Music venue

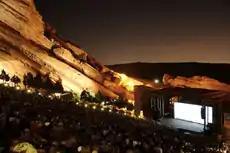
Red Rocks Amphitheatre in Morrison, Colorado

Amphitheaters are round- or oval-shaped and usually unroofed. Permanent seating at amphitheaters is generally tiered.